Karl Hübner

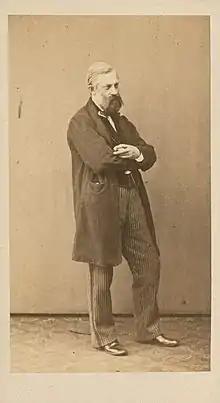
Carl Wilhelm Hübner by G. & A. Overbeck (firm), c. 1868

Karl Wilhelm Hübner (17 June 1814, Königsberg – 5 December 1879, Düsseldorf) was a German landscape and genre painter, in the Romantic style.